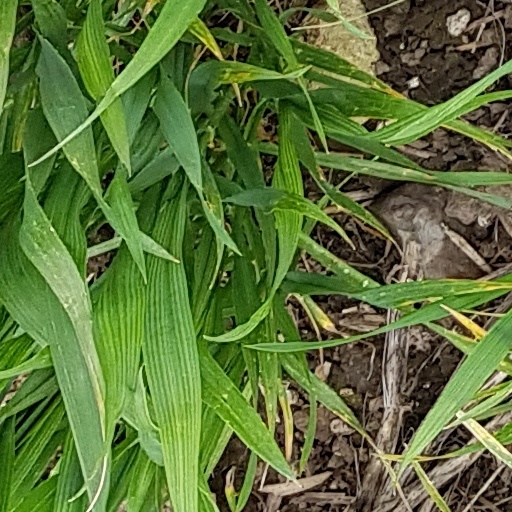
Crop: wheat